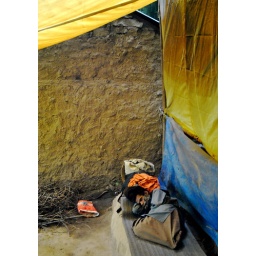
man sleeping under yellow canvas